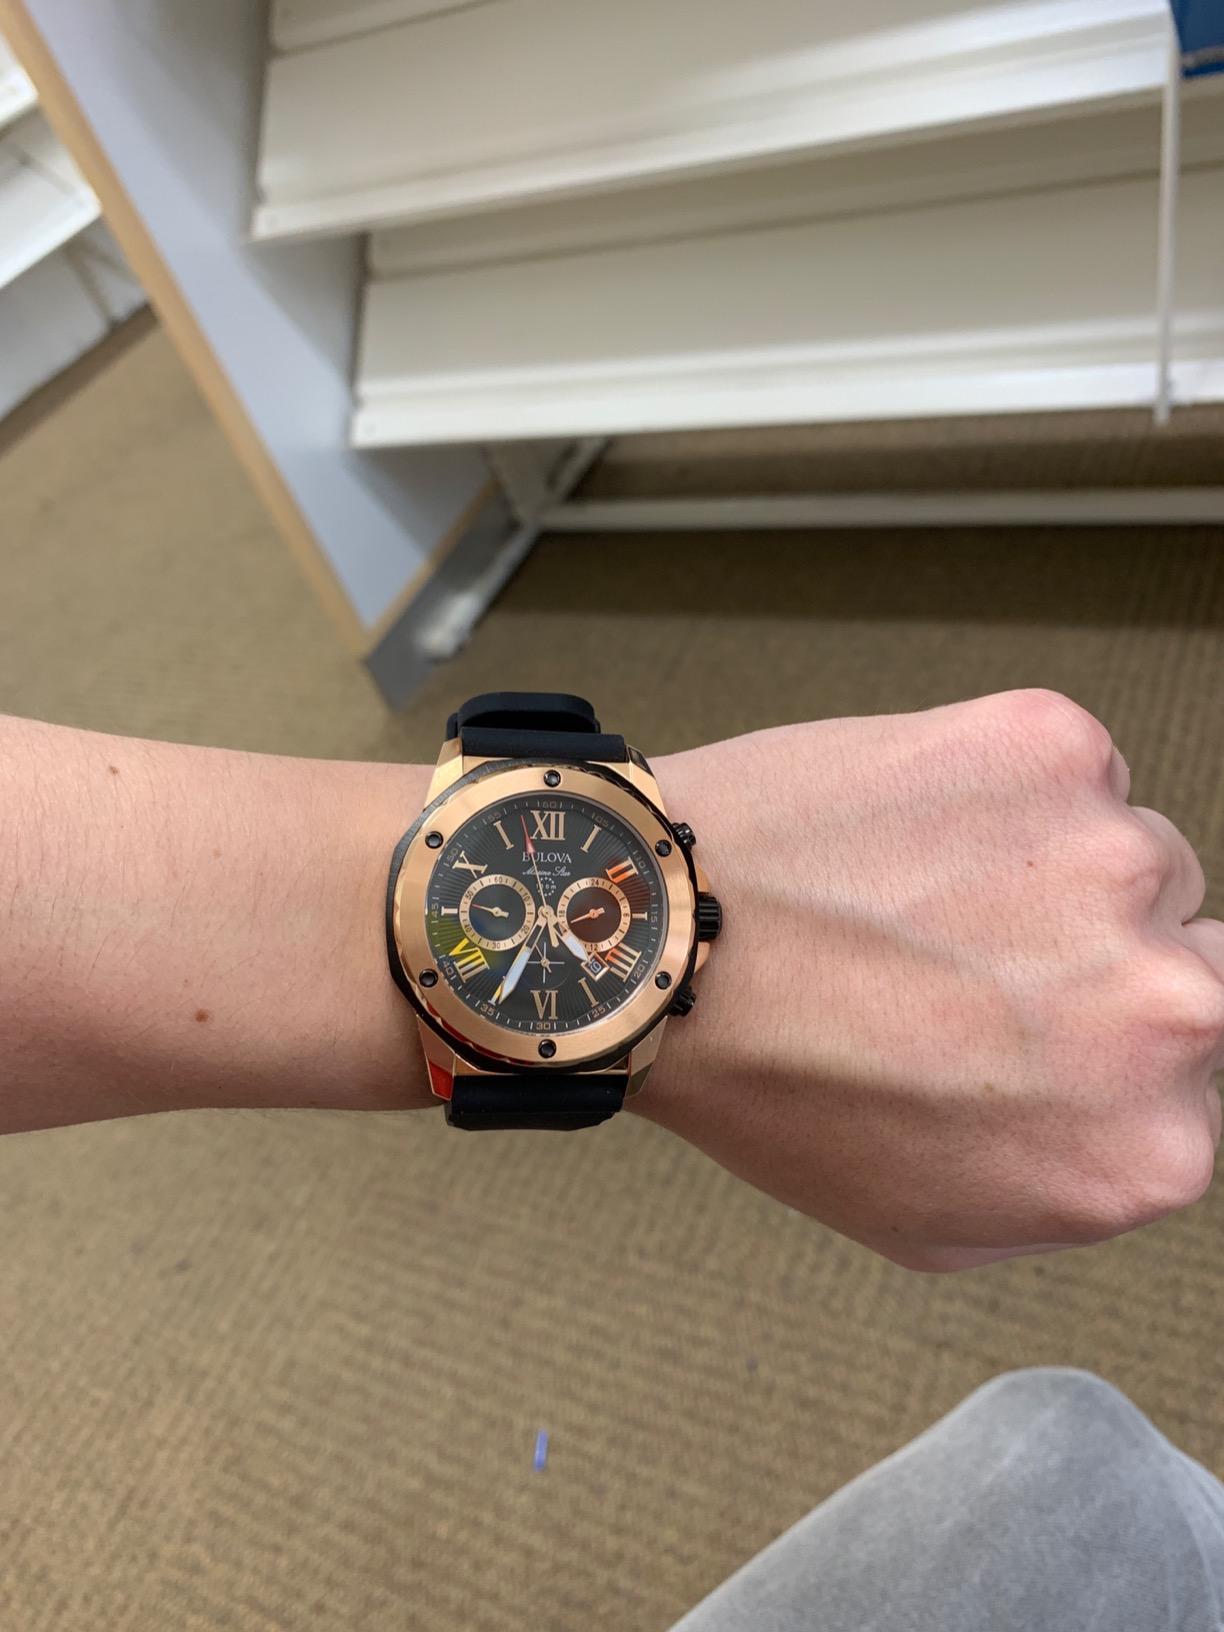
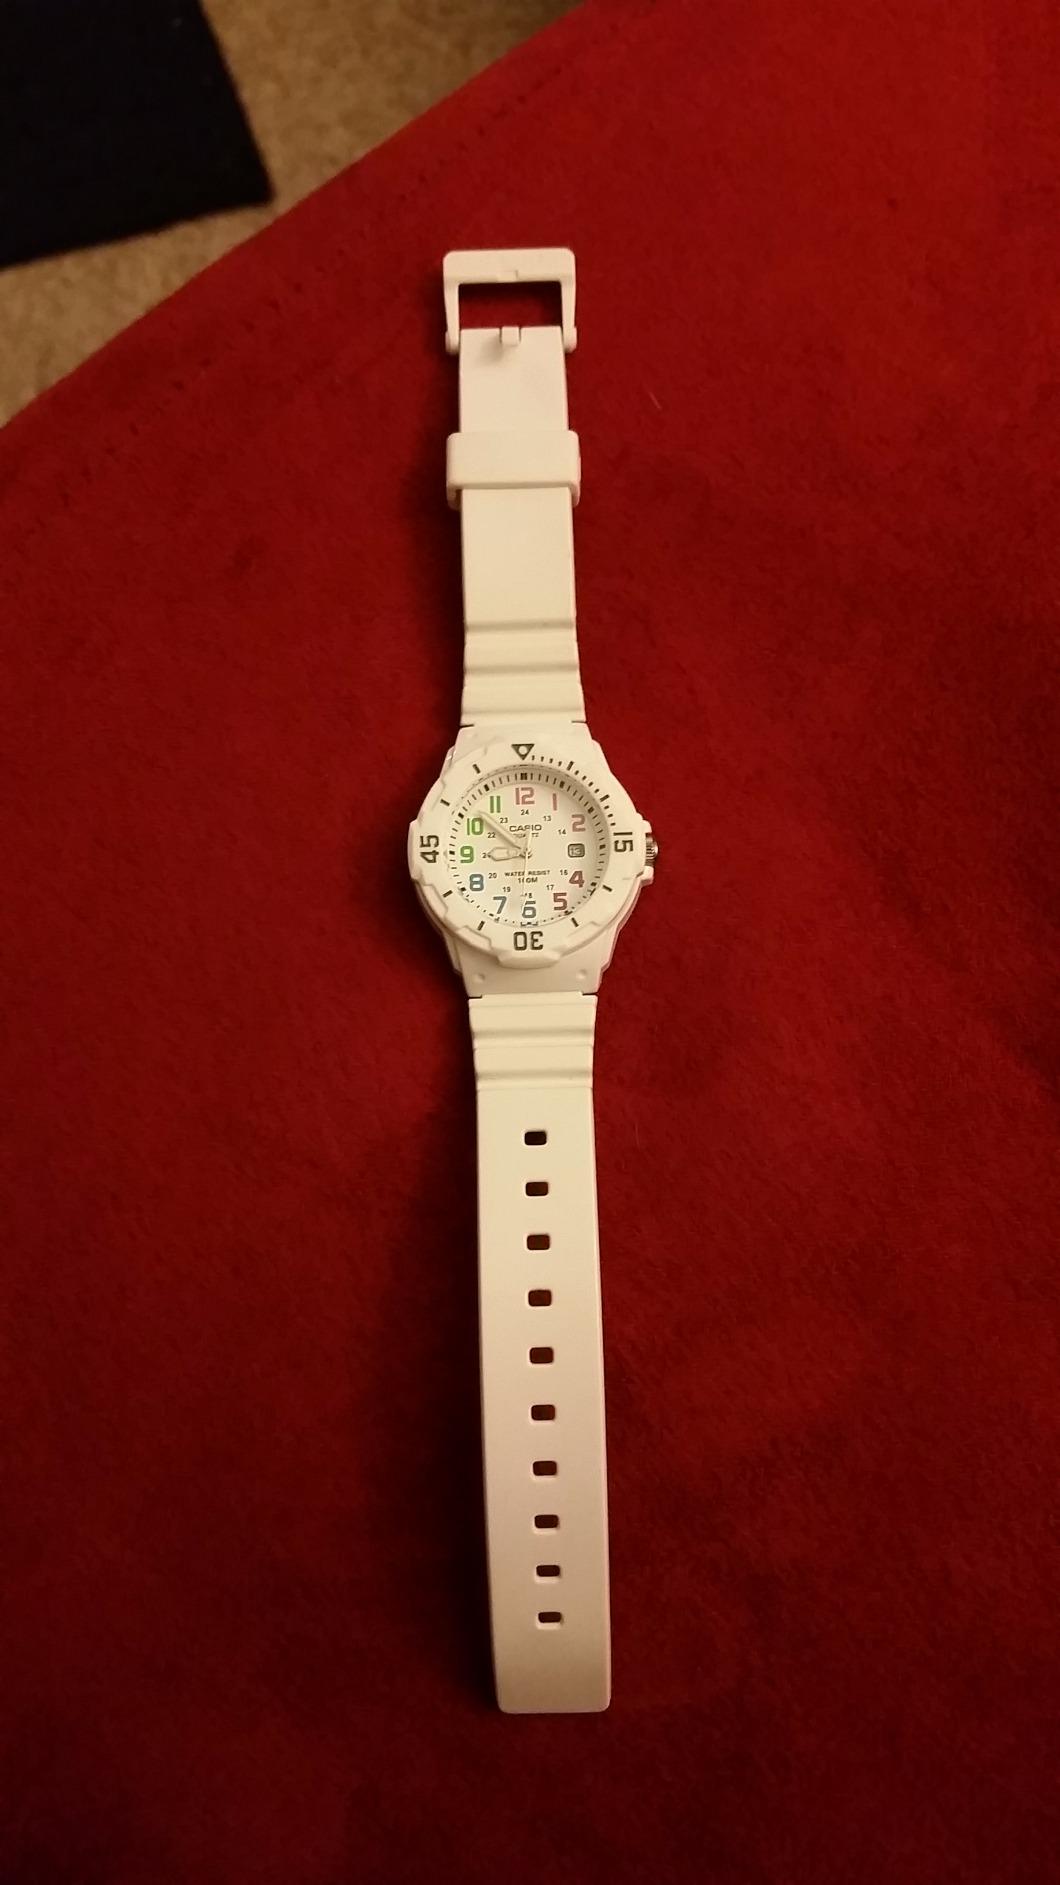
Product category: accessories_watch
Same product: no